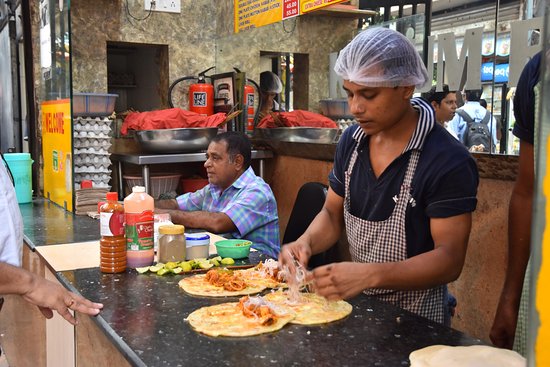
Dish: kaathi_rolls